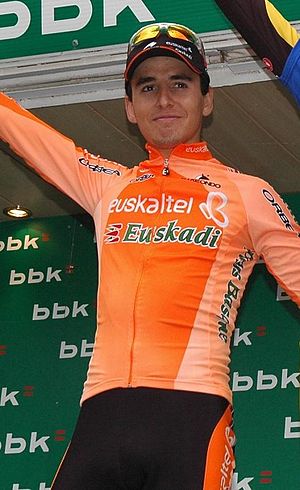
Igor Antón
Igor Antón Hernández er en spansk professionel landevejsrytter, som kører for World Tour-holdet NTT Pro Cycling.